Newcastle East Public School

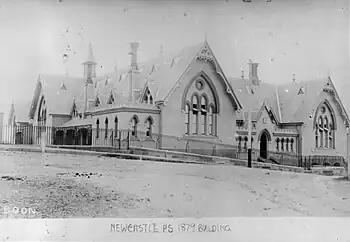
Newcastle Public School circa 1879

The Foundation Stone for the building was laid by Clarence Hannell, who was at the time the president of the local school board, on the Prince of Wales' birthday, Saturday, 9 November 1878. The ceremony was performed at midday by placing a glass jar beneath the stone. The jar contained four newspapers and a document inscribed with details of the ceremony and the names of relevant dignitaries such as the headmaster, M. Willis, Jr.